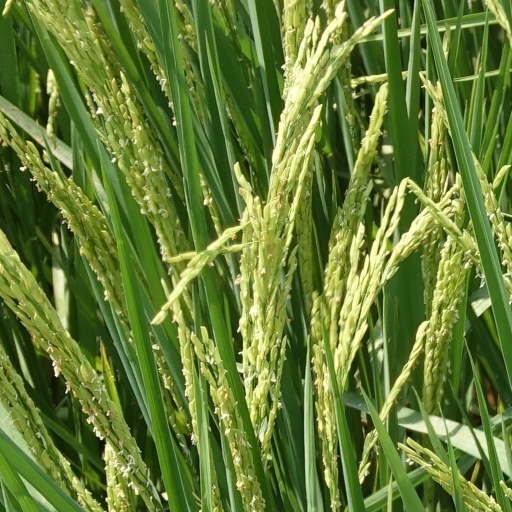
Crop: rice